Monarchy of the Bahamas

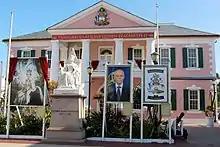
Parliament Square in Nassau decorated with posters and signs for the Diamond Jubilee of Queen Elizabeth II in 2012

One of the main duties of the Crown is to appoint a prime minister, who thereafter heads the Bahamian cabinet and advises the monarch or governor-general on how to execute their executive powers over all aspects of government operations and foreign affairs. The monarch's, and thereby the viceroy's role is almost entirely symbolic and cultural, acting as a symbol of the legal authority under which all governments and agencies operate, while the Cabinet directs the use of the Royal Prerogative, which includes the privilege to declare war, maintain the King's peace, and direct the actions of the Royal Bahamas Defence Force, as well as to summon and prorogue parliament and call elections. However, it is important to note that the Royal Prerogative belongs to the Crown and not to any of the ministers, though it might have sometimes appeared that way, and the constitution allows the governor-general to unilaterally use these powers in relation to the dismissal of a prime minister, dissolution of parliament, and removal of a judge in exceptional, constitutional crisis situations.